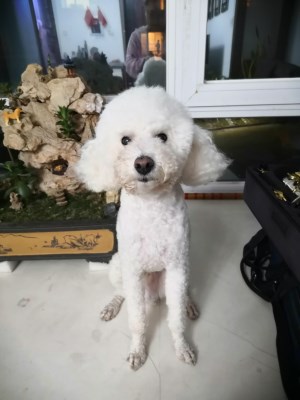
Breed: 7449-n000128-teddy